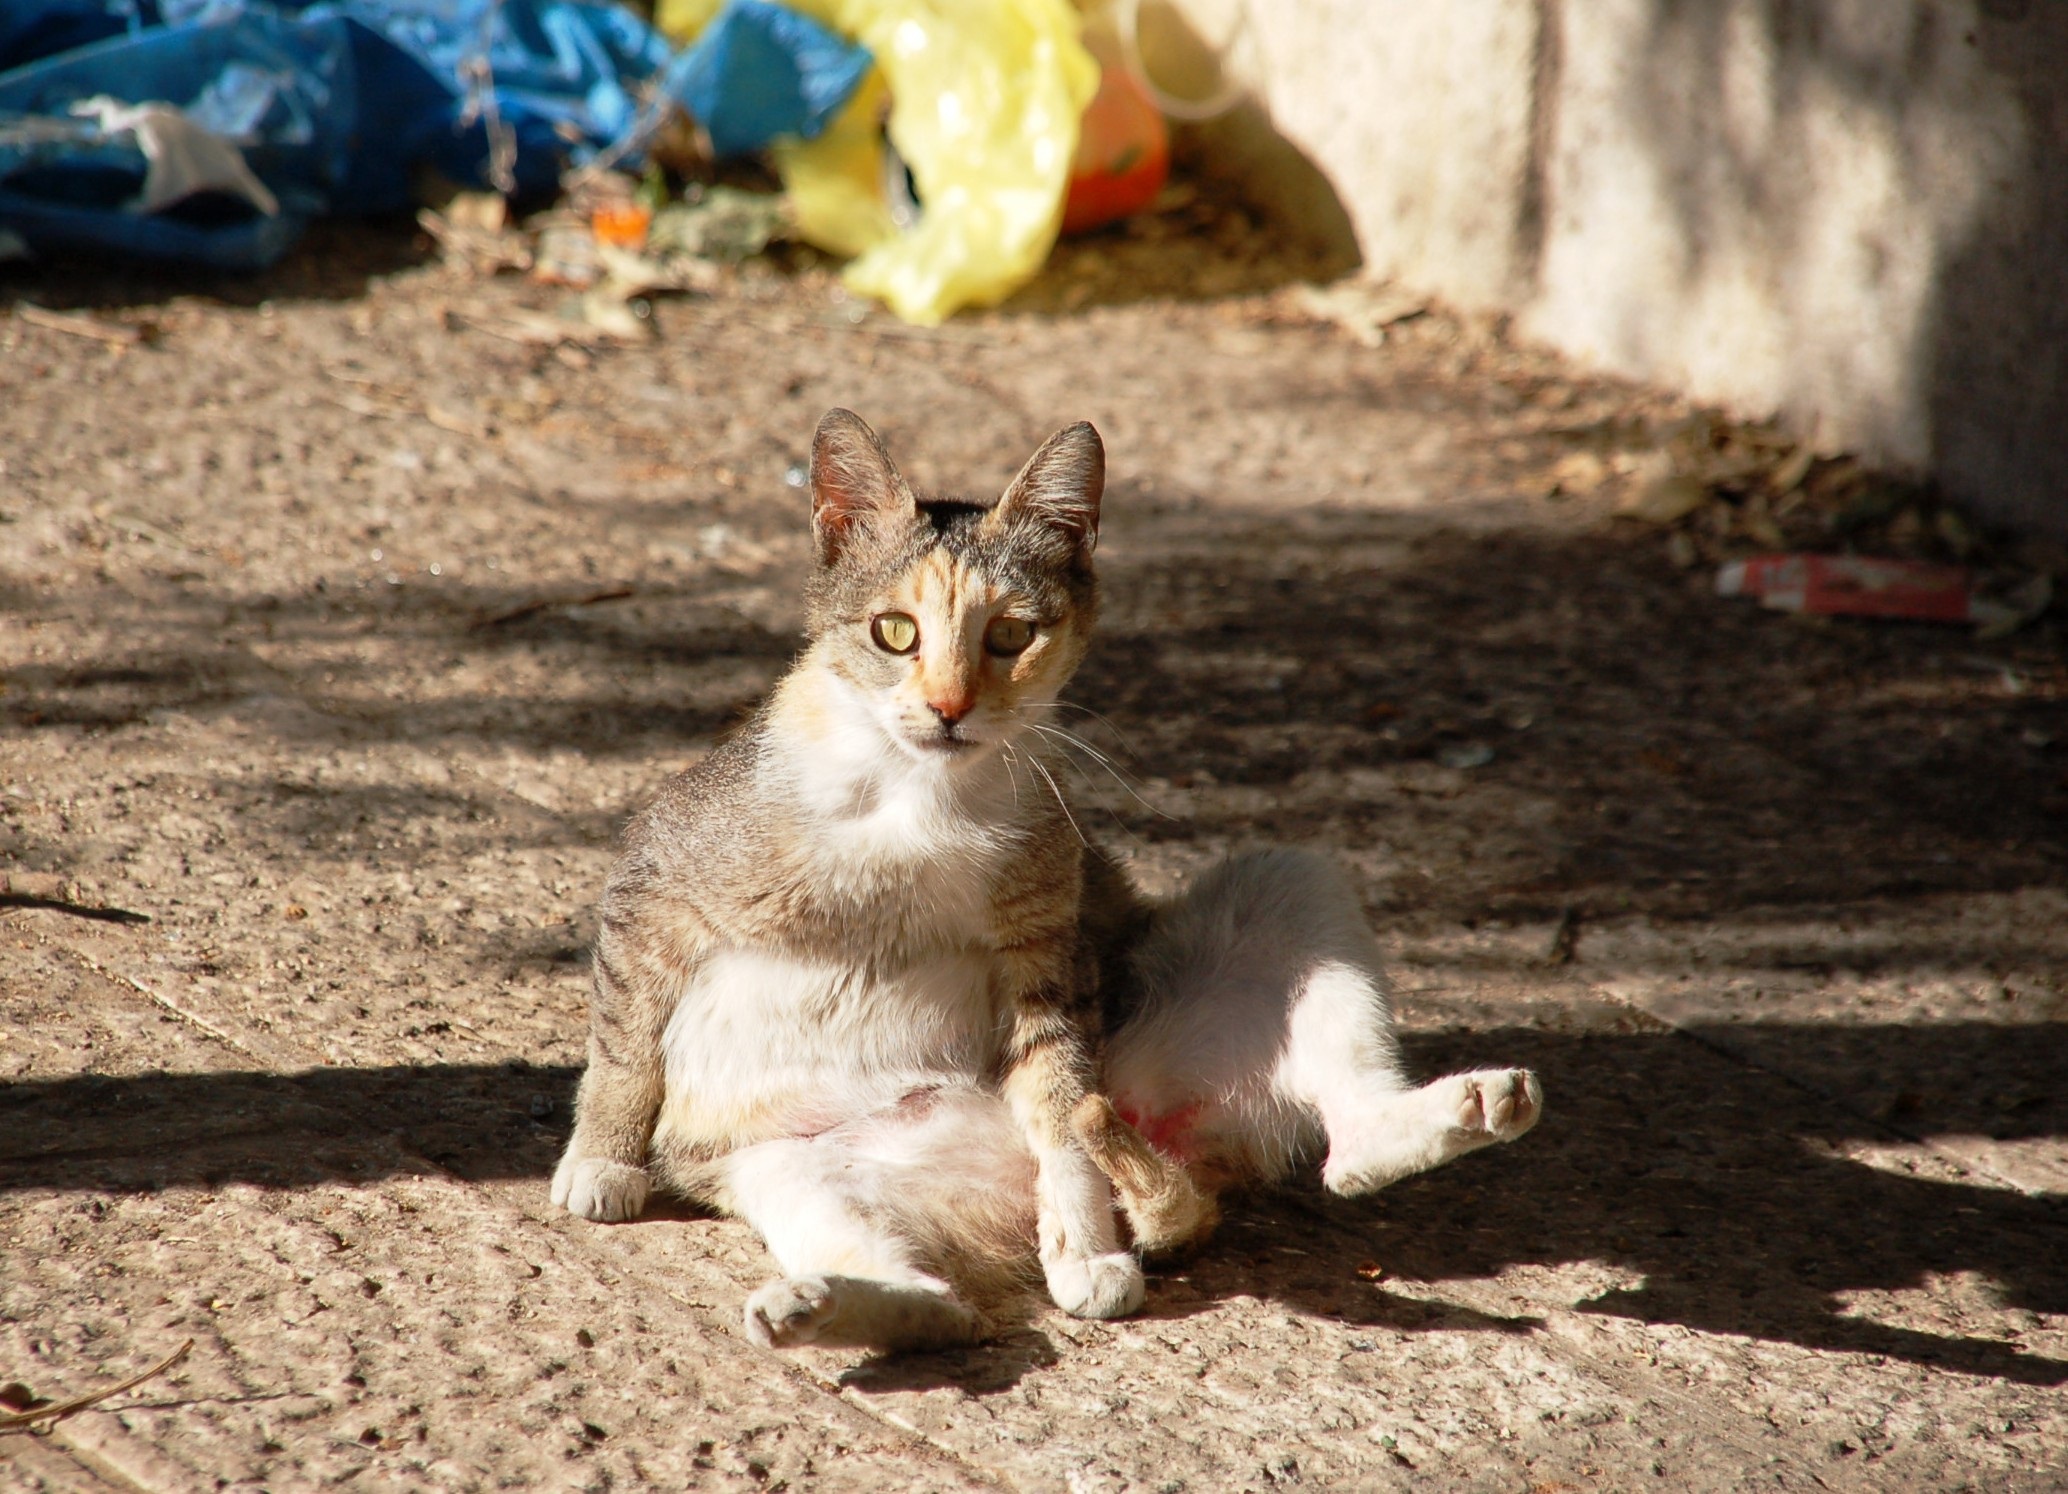
male, fur, kitten, cat, sitting, mammal, fauna, whiskers, homeless, vertebrate, tomcat, domestic cat, a normal cat, small to medium sized cats, cat like mammal